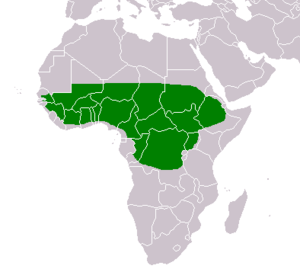
Le karité, appelé également « l'arbre à beurre » ou « l'or des femmes », est un arbre du genre Vitellaria, qui appartient à la famille des Sapotaceae. Les amandes de ses noix sont utilisées pour fabriquer le beurre de karité.